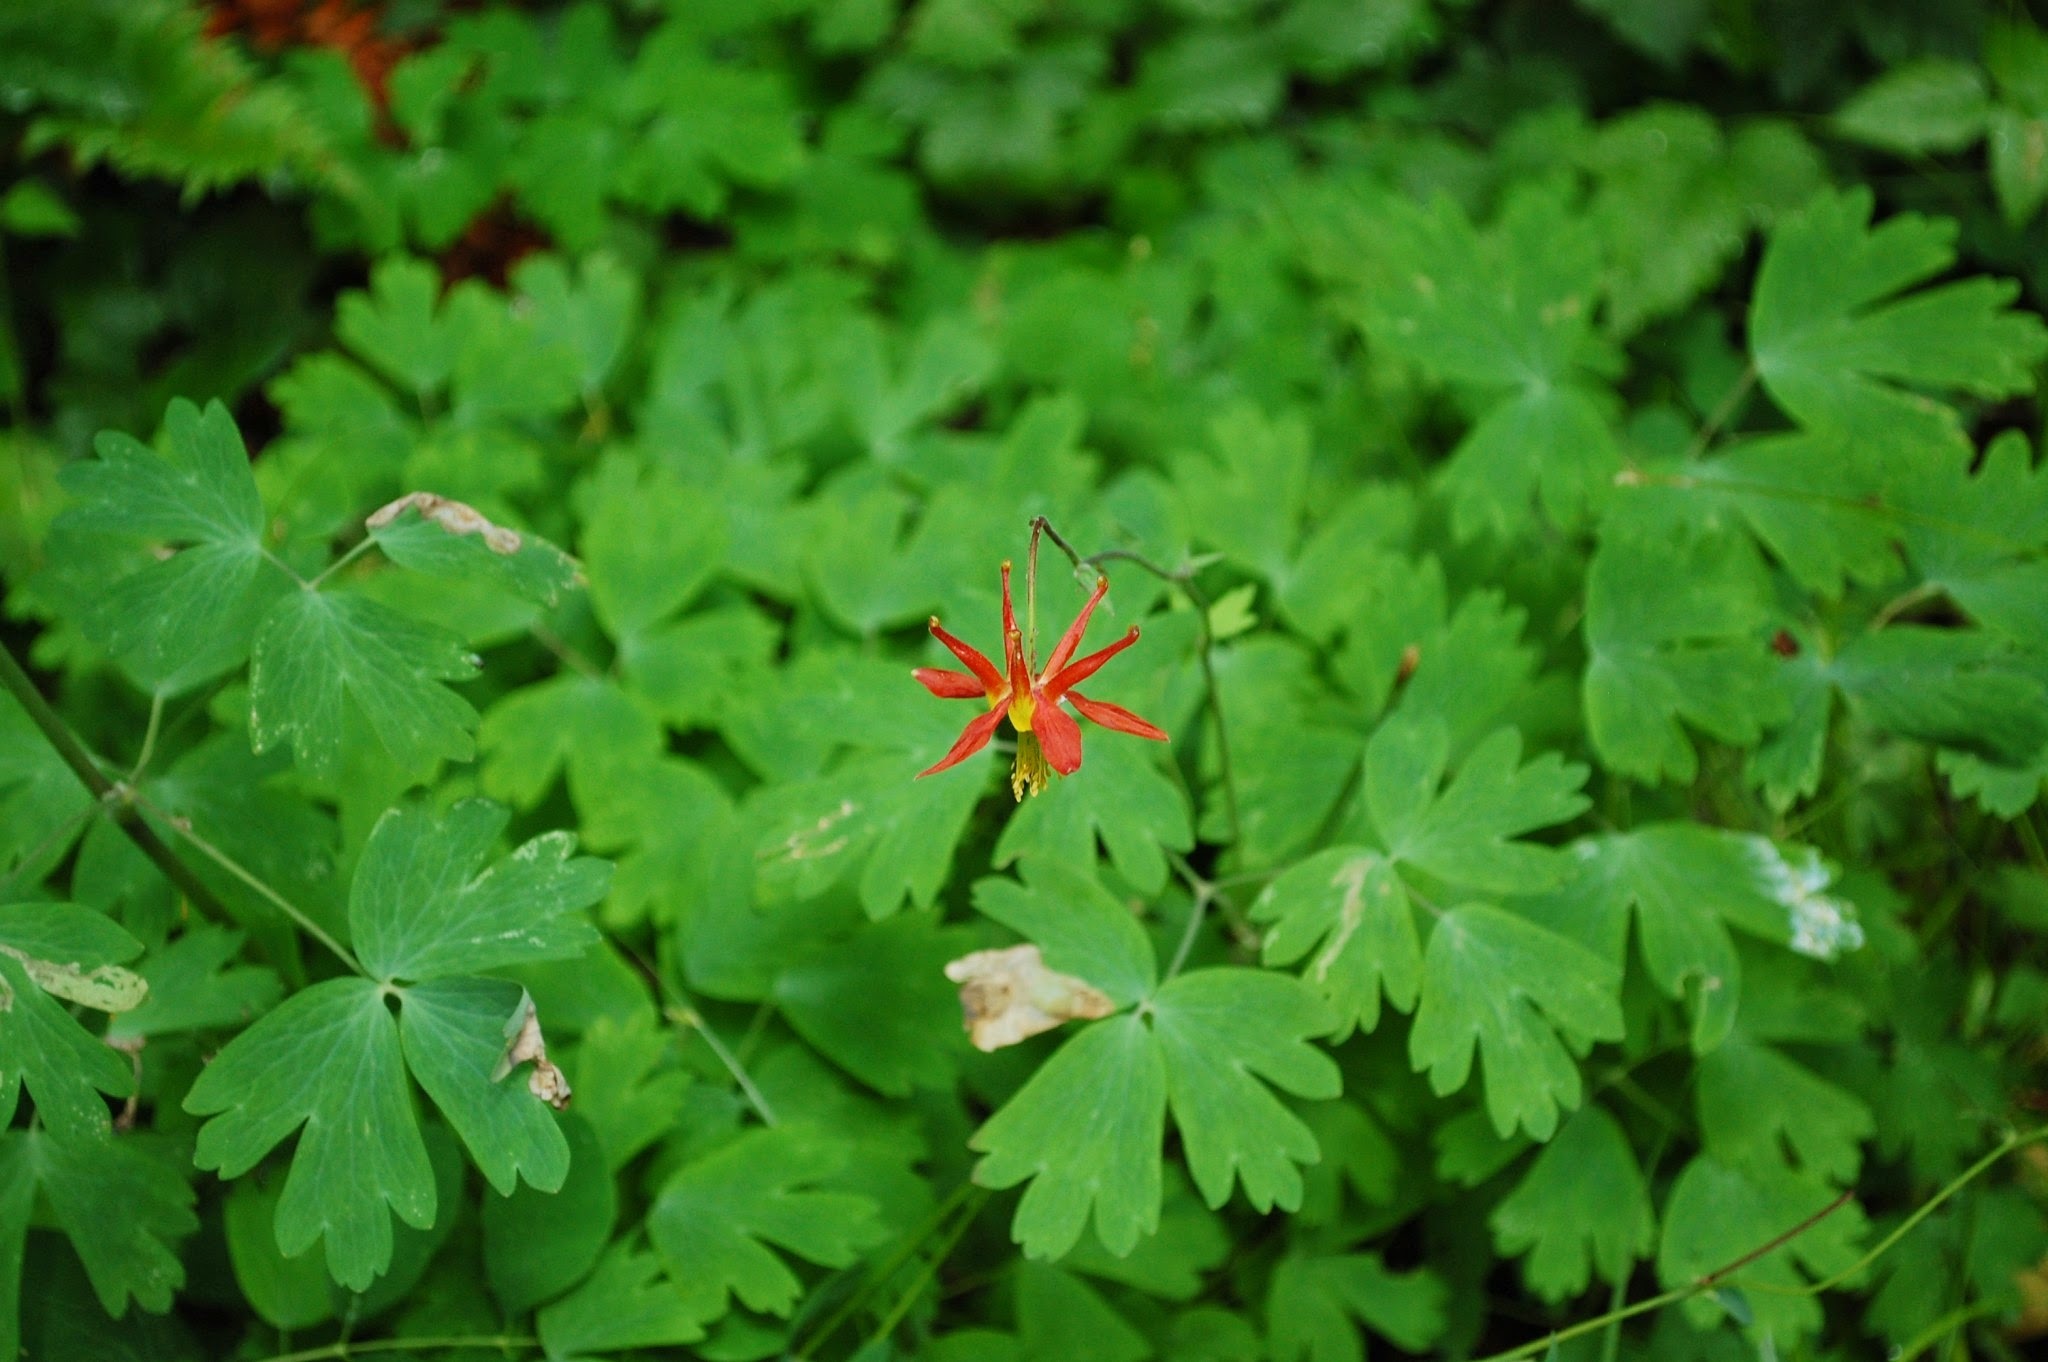
tree, nature, blossom, plant, white, meadow, leaf, flower, petal, bloom, summer, floral, wild, spring, green, color, natural, botany, blooming, garden, pink, flora, perennial, maple tree, wildflower, focus, shrub, shot, delicate, columbine, flowering plant, annual plant, woody plant, land plant, apiales, parsley family, chelidonium